Antonov An-71

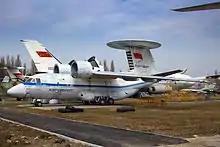
An-71 at the Ukraine State Aviation Museum

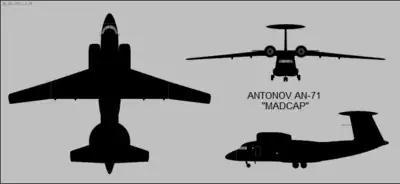
Three view diagram of An-71

In 2010, one example was transferred to the Ukraine State Aviation Museum for restoration and display.